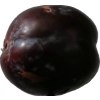
Label: plum